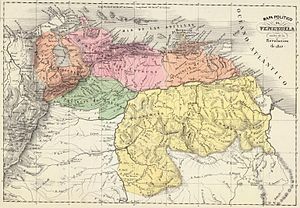
Provinsen Guayana
Kort over of Venezuela i 1810, ved Agostino Codazzi; Guayana Provinsen i gult
Guayana Provinsen var en provins i det spanske imperium og senere i Venezuela. I 1776 blev territoriet omdefineret, hvorefter det omtrent dækkede samme område som nutidens Guyana.